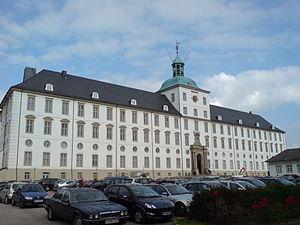
Georg Österreich est un compositeur baroque de l'Allemagne du nord.